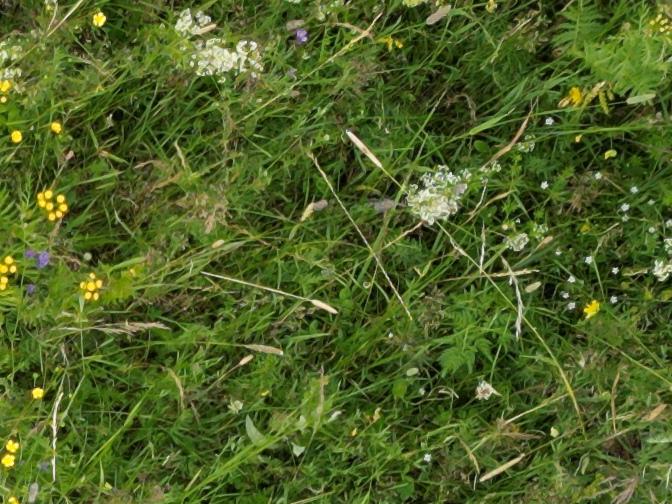
Flowers visible: yarrow flowers, yarrow flowers, yarrow flowers, yarrow flowers